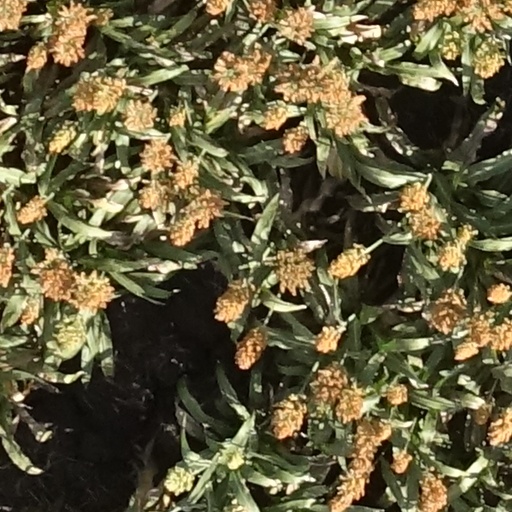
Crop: sorghum